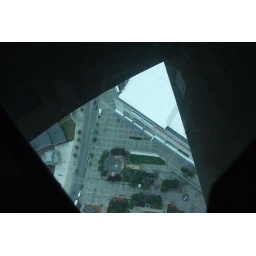
Somebody had the bright idea of adding a glass floor to one of the tallest buildings in the world